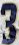
Number: 3